Barton Stacey

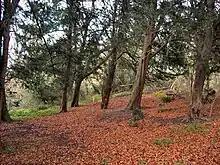
An autumnal Barton Wood

Barton Stacey lies in a corridor of land between the North Wessex Downs and the South Downs National Park. Its downland area is predominantly arable farmland, which has traditionally been used for growing malting barley, though other crops are grown, and sheep grazed.